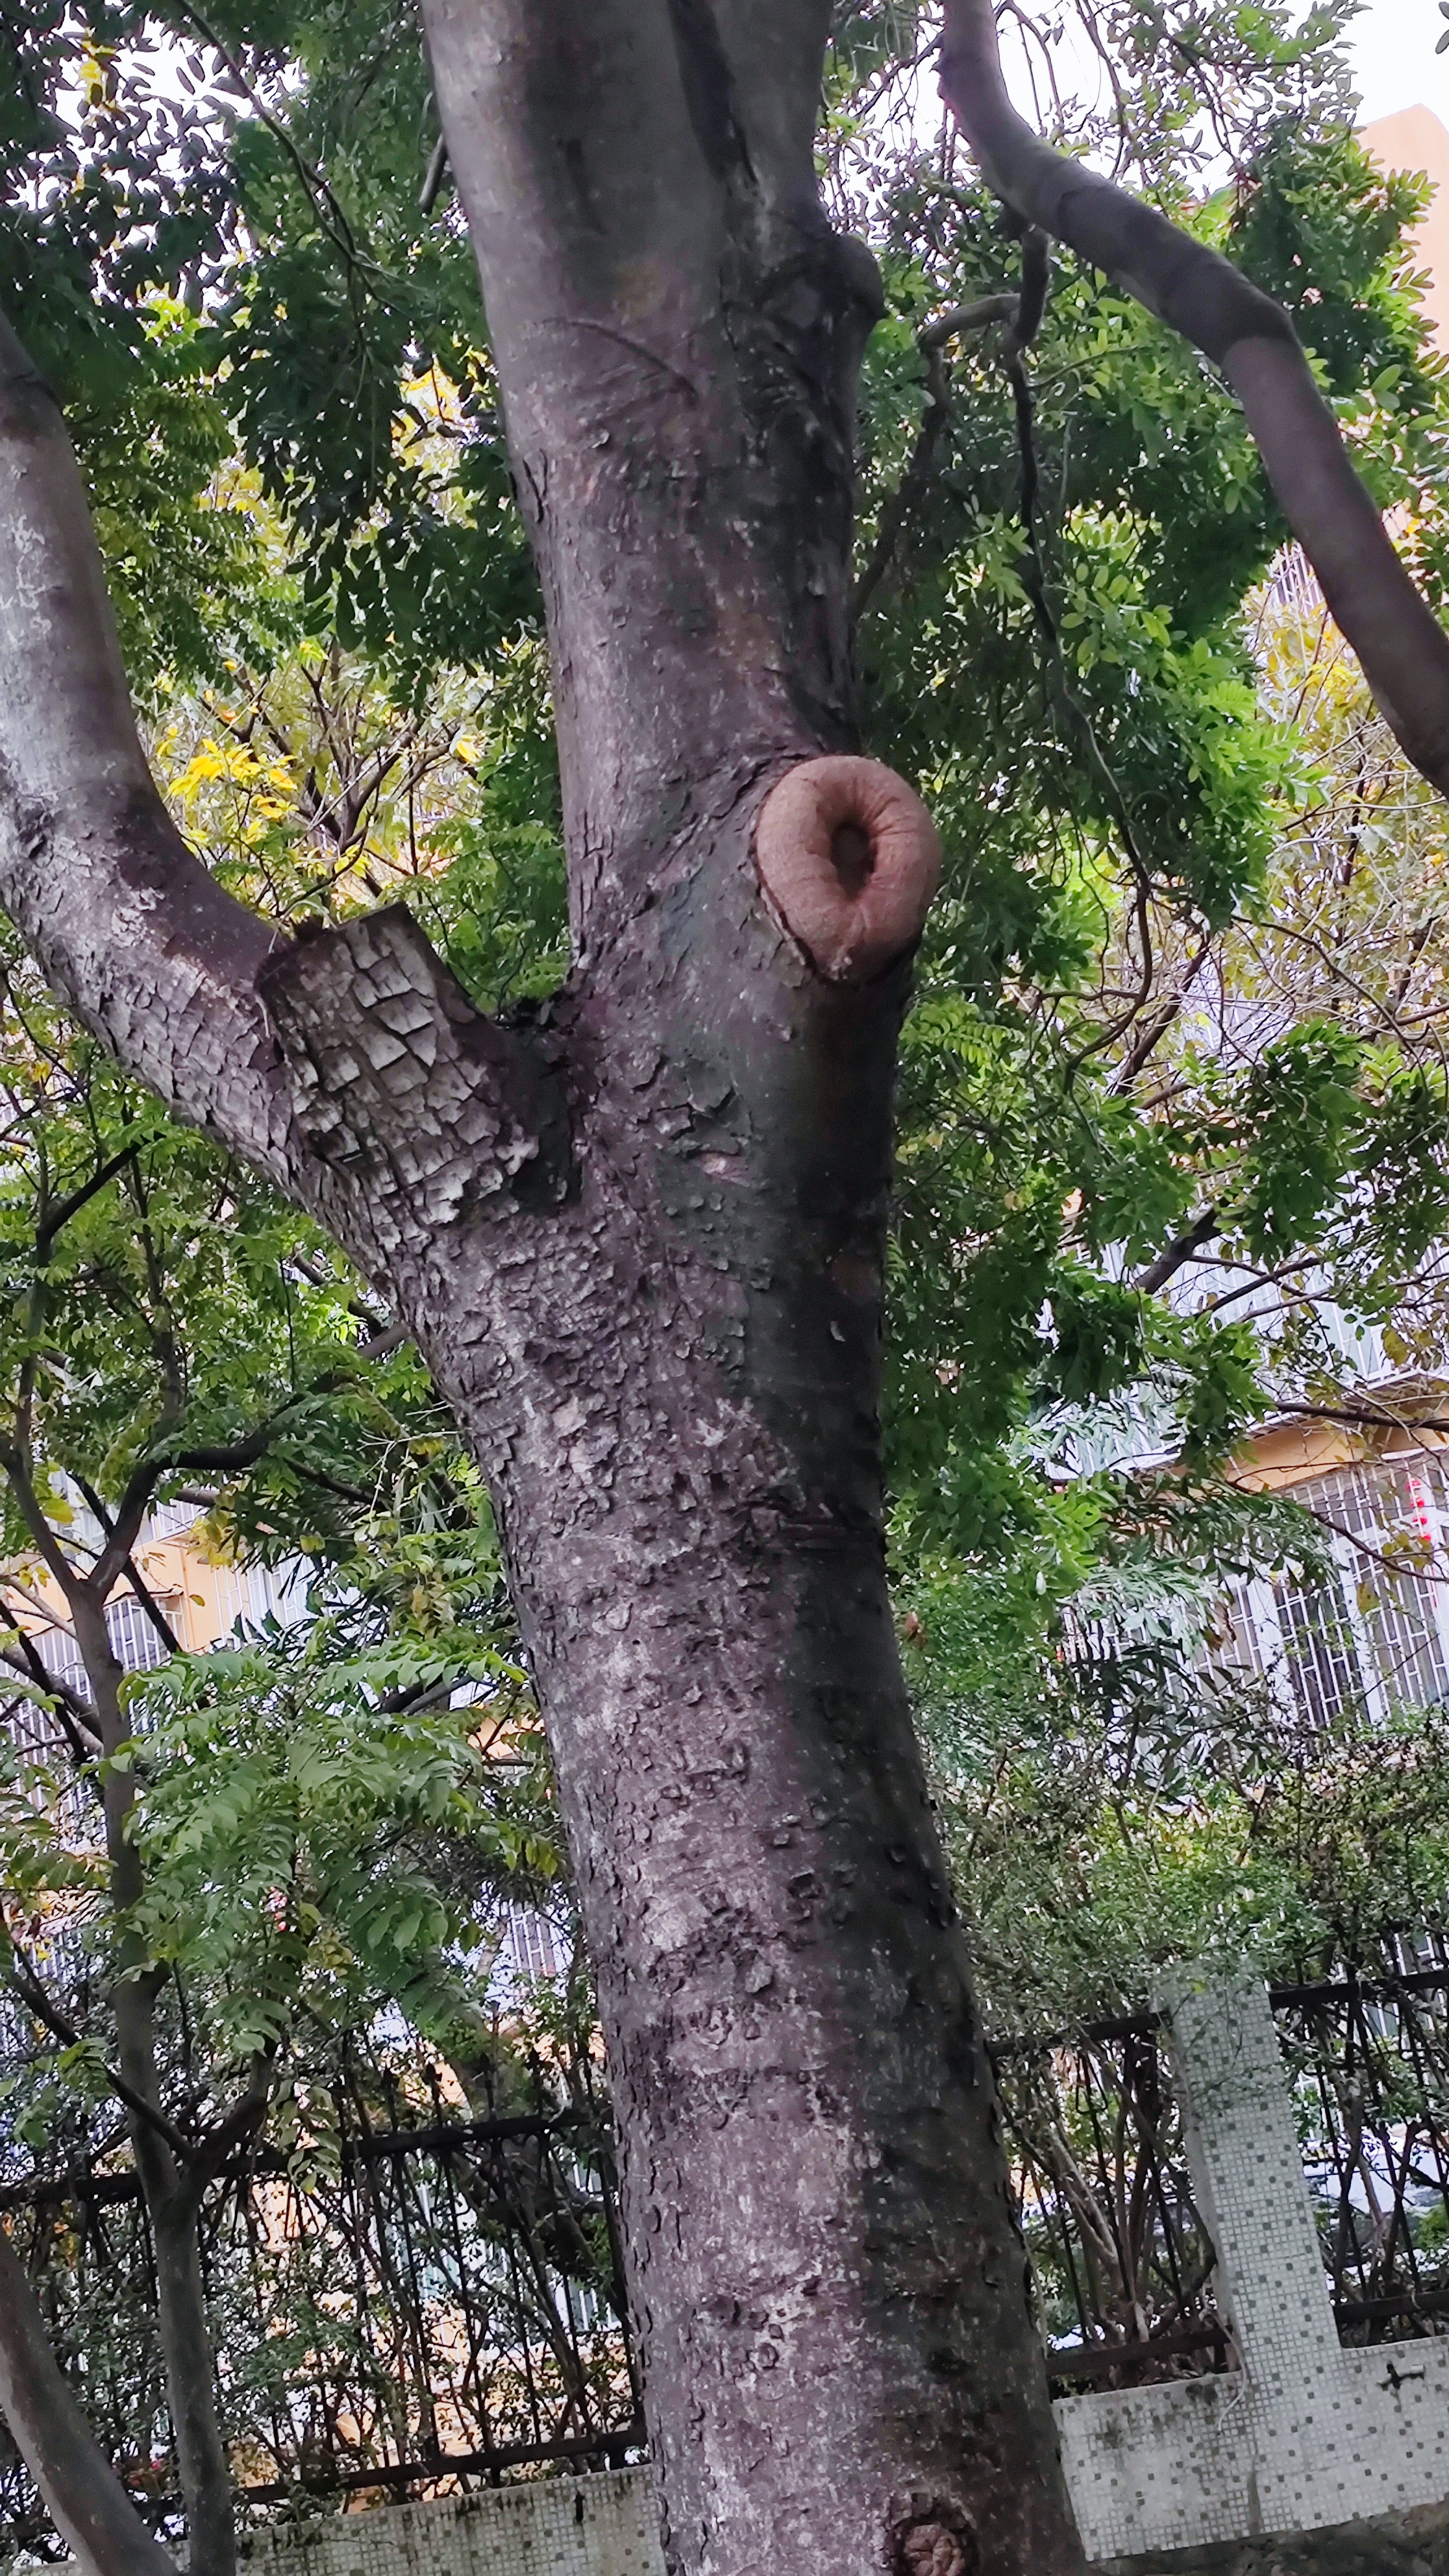
tree, trunk, twig, terrestrial plant, nature reserve, plant stem, wood, forest, Northern hardwood forest